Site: brandenburg
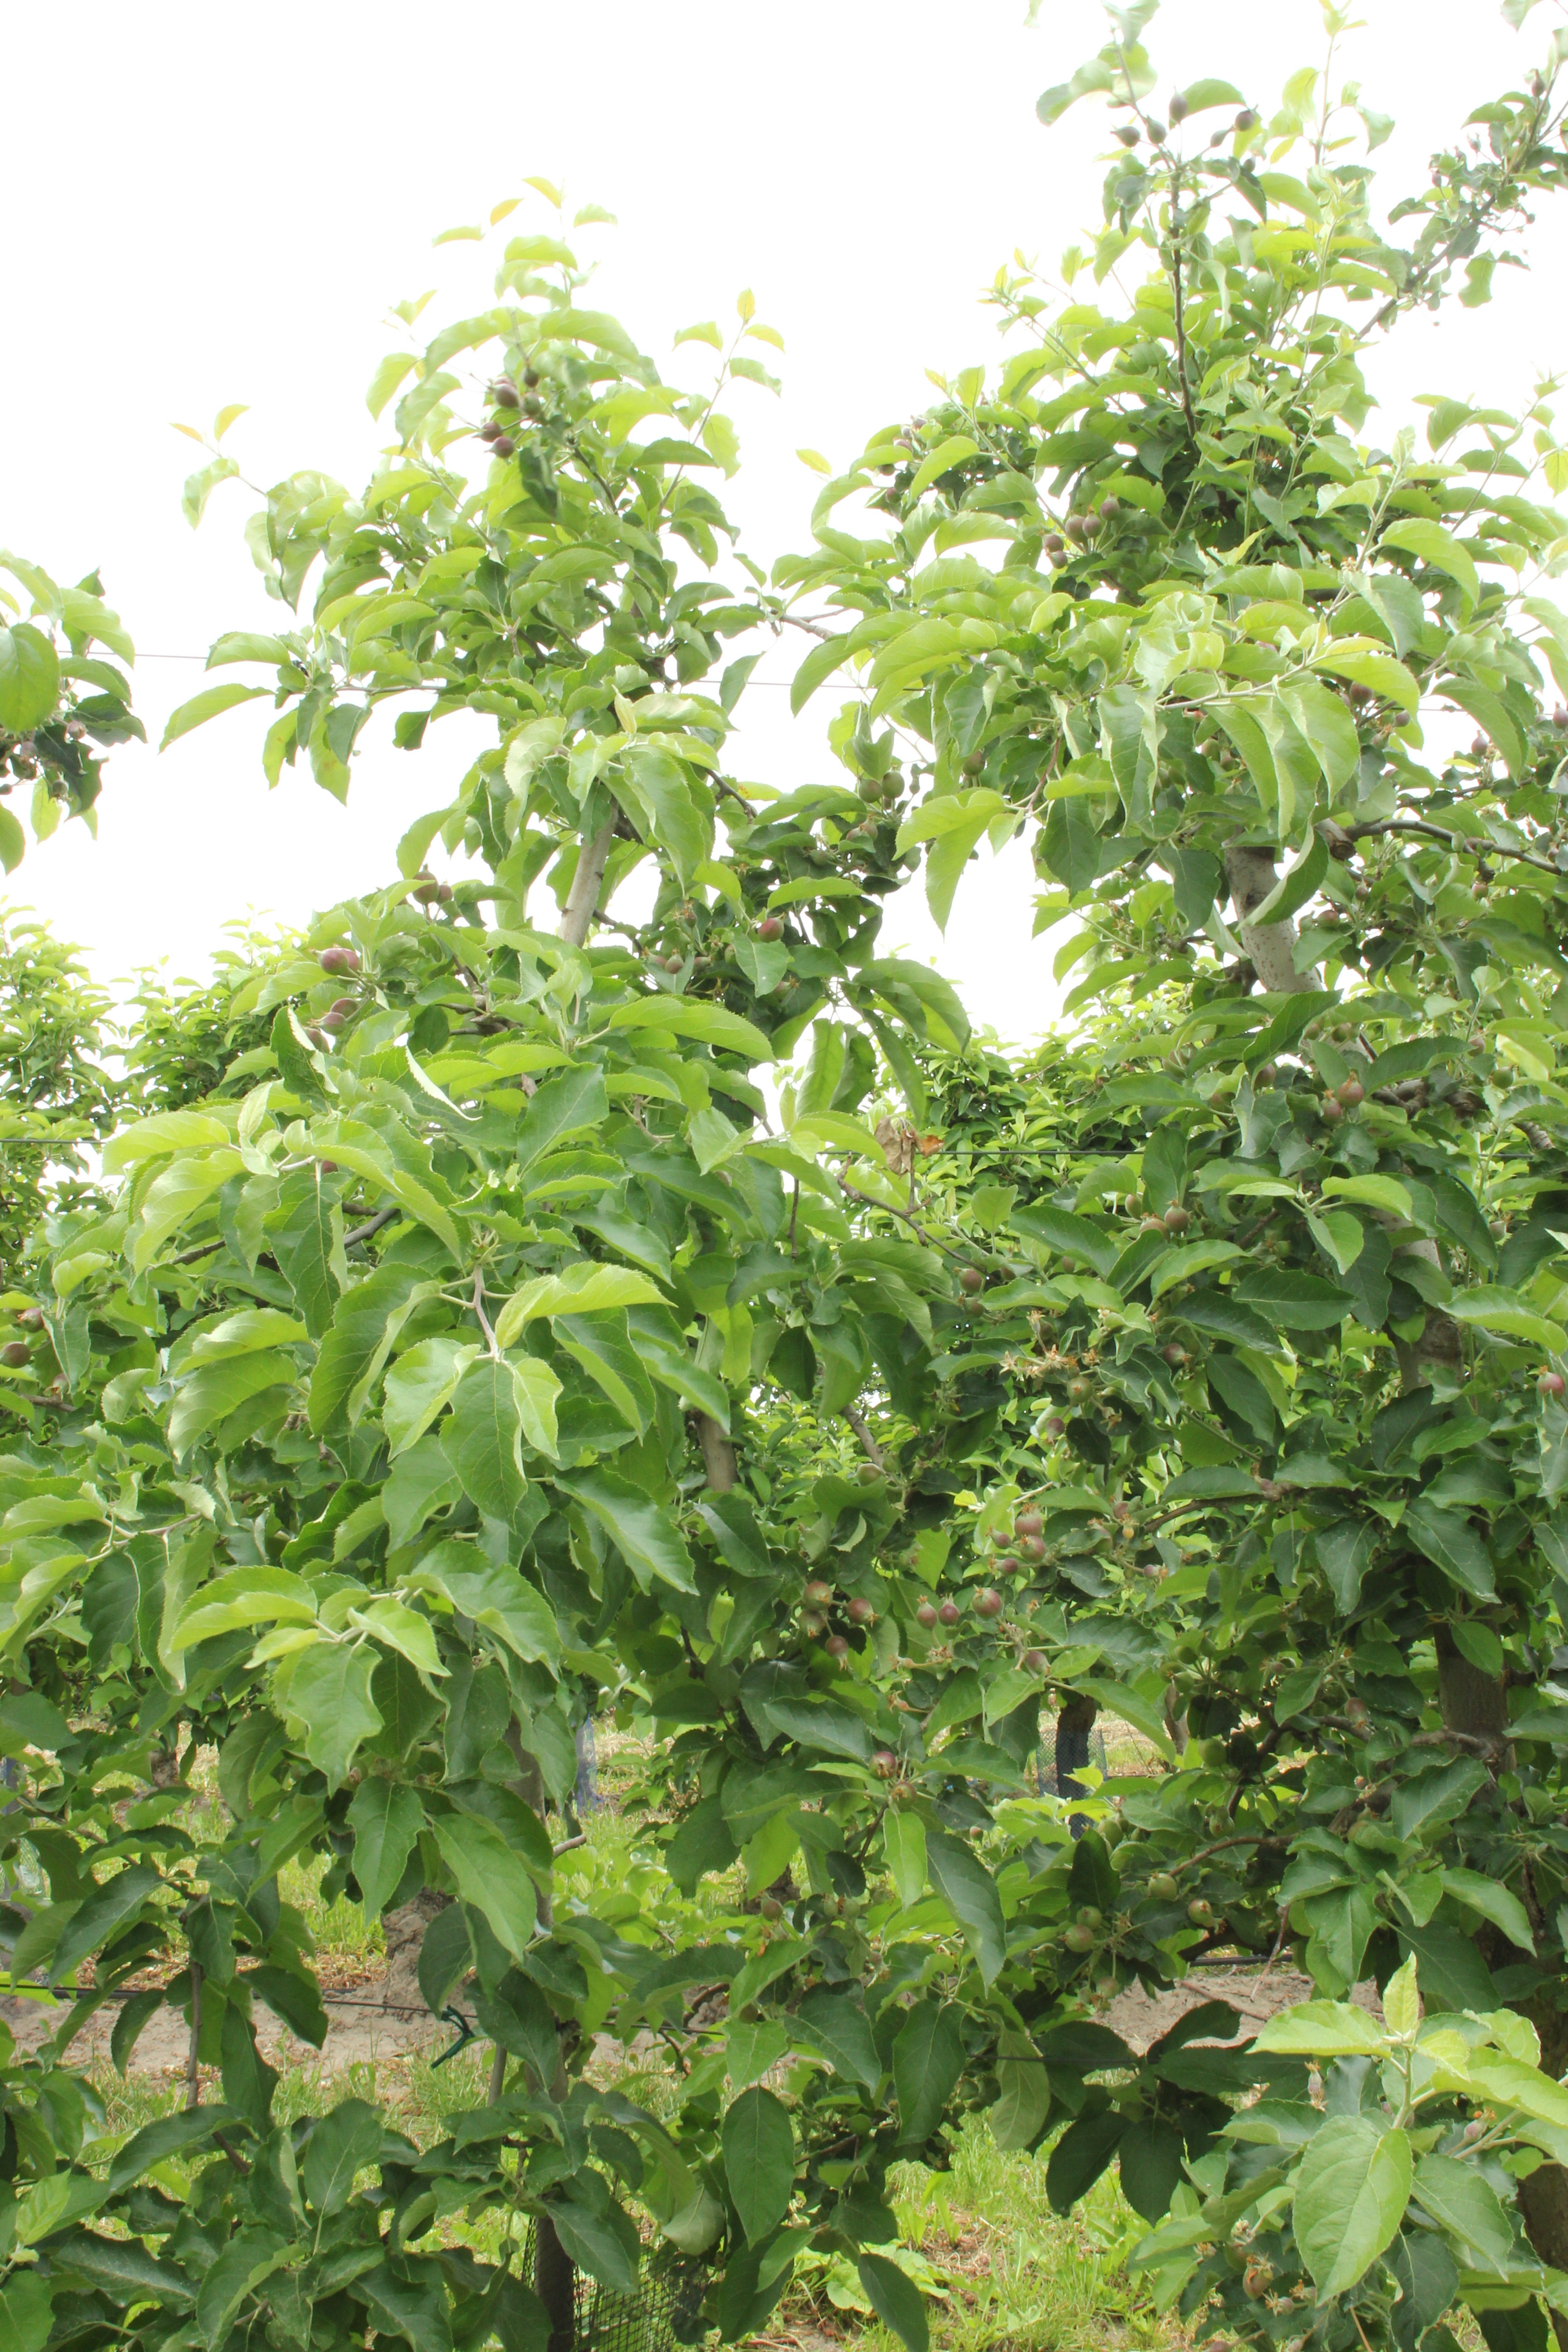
Growth stage (BBCH 72): Development of fruit